Alain Forand

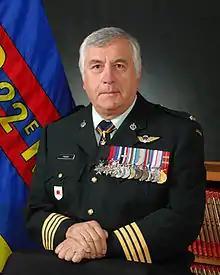
Colonel of the Royal 22 Régiment 2009-2015

Major-General Joseph Robert Alain Pierre (Alain) Forand, (born January 27, 1944) is a Canadian infantry officer and the former Colonel of the Royal 22 Régiment.